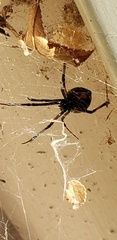
Species: Lactrodectus_hesperus